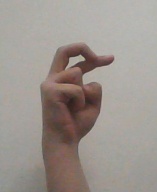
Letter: zay